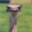
Label: bird